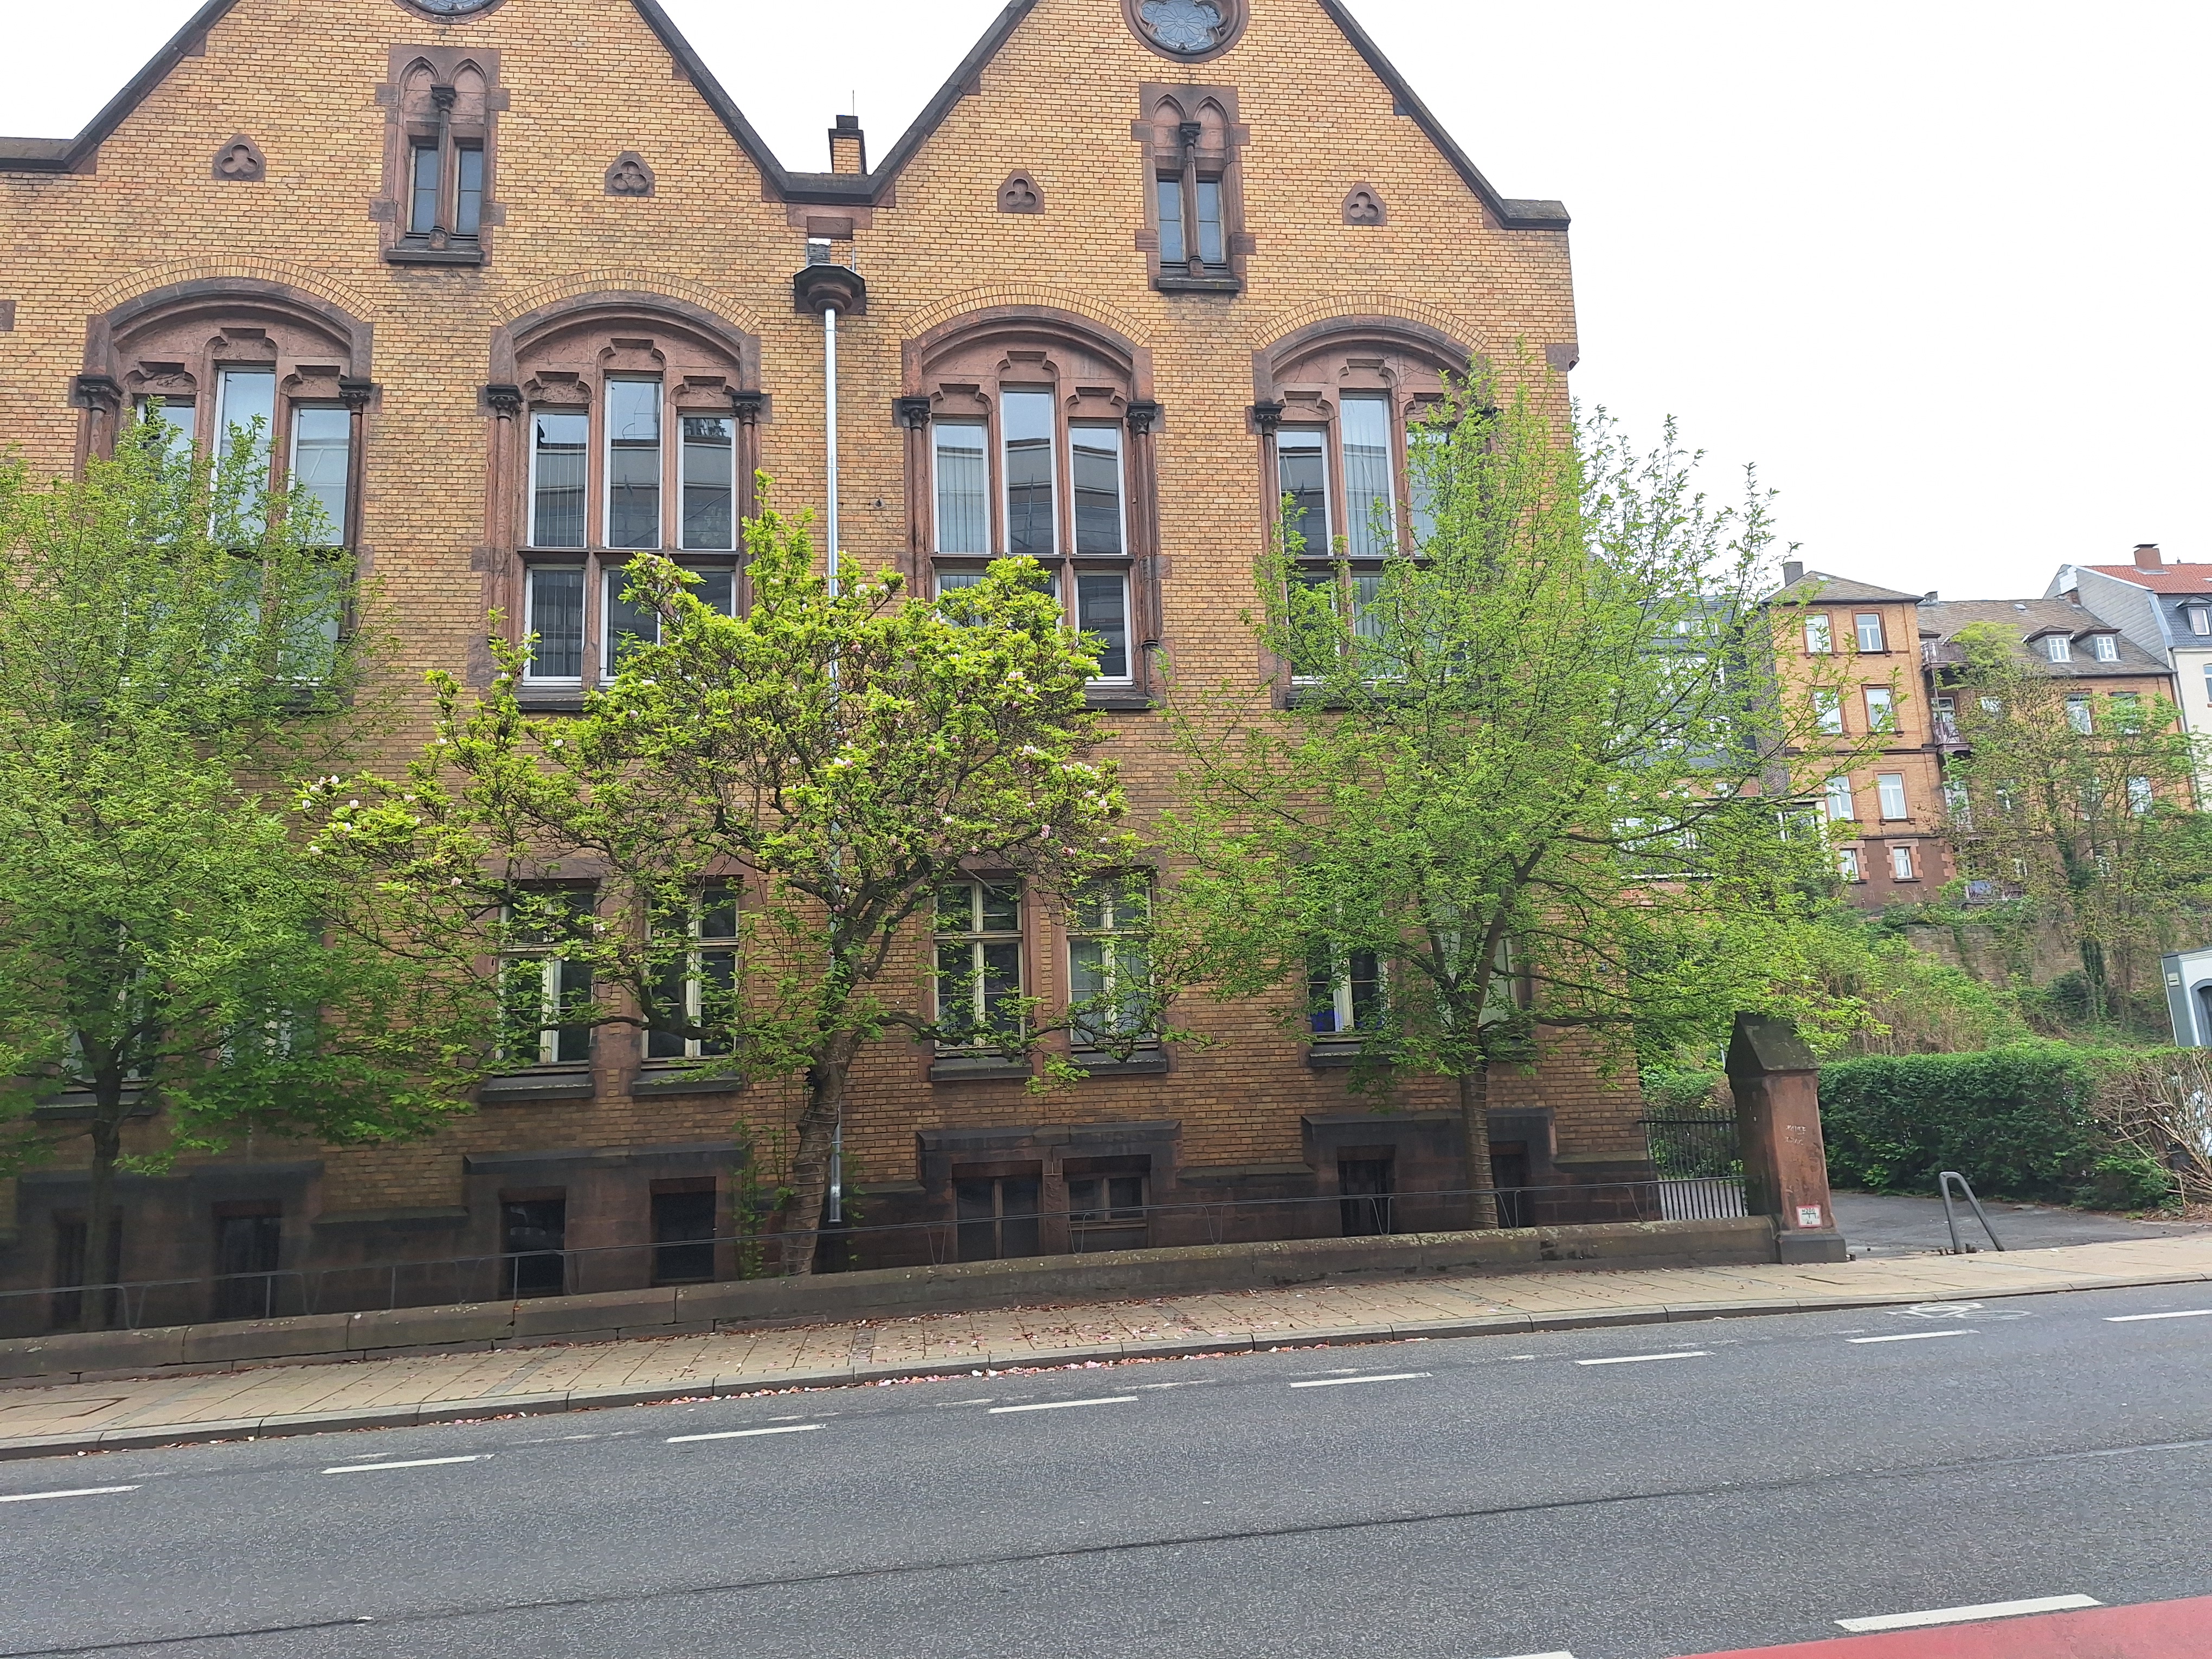
Building: Universitätsstraße 25